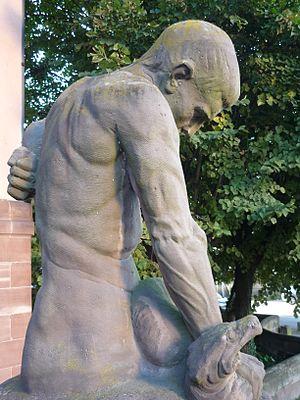
Allégorie de la maladie, un homme terrassant un serpent (1919), statue d'A. Marzolff en hommage à Pasteur à l'Institut de Bactériologie,3, rue Koeberlé, Strasbourg.
Alfred Marzolff est un sculpteur et médailleur français, né le 4 mars 1867 à Strasbourg et mort le 4 mai 1936 à Rountzenheim. Professeur à l'École des arts décoratifs de Strasbourg et membre du cercle de Saint-Léonard animé par le peintre et marqueteur Charles Spindler, il est l'auteur d'une soixantaine d'œuvres, surtout visibles à Strasbourg et dans plusieurs localités alsaciennes, mais certaines de ses réalisations furent détruites pendant l'annexion de l'Alsace.